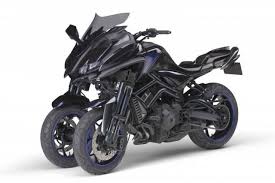
Vehicle type: Motorcycles